M120 Rak

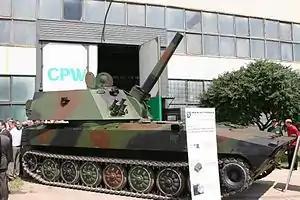
A M120G Rak prototype, 2010

M120 Rak is a self-propelled wheeled gun-mortar equipped with an automatically loaded 120 mm mortar mounted on a tracked (SMG 120 / M120G) and wheeled (SMK 120 / M120K) chassis, designed by Huta Stalowa Wola (HSW). It is produced in Poland, and used by Polish Land Forces. Serial production and the first delivery started in 2017.